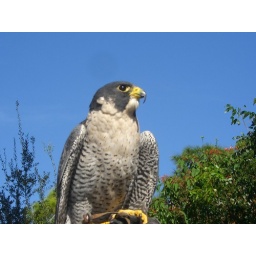
Falcon against the blue sky (CIMG2765)